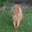
Label: cat